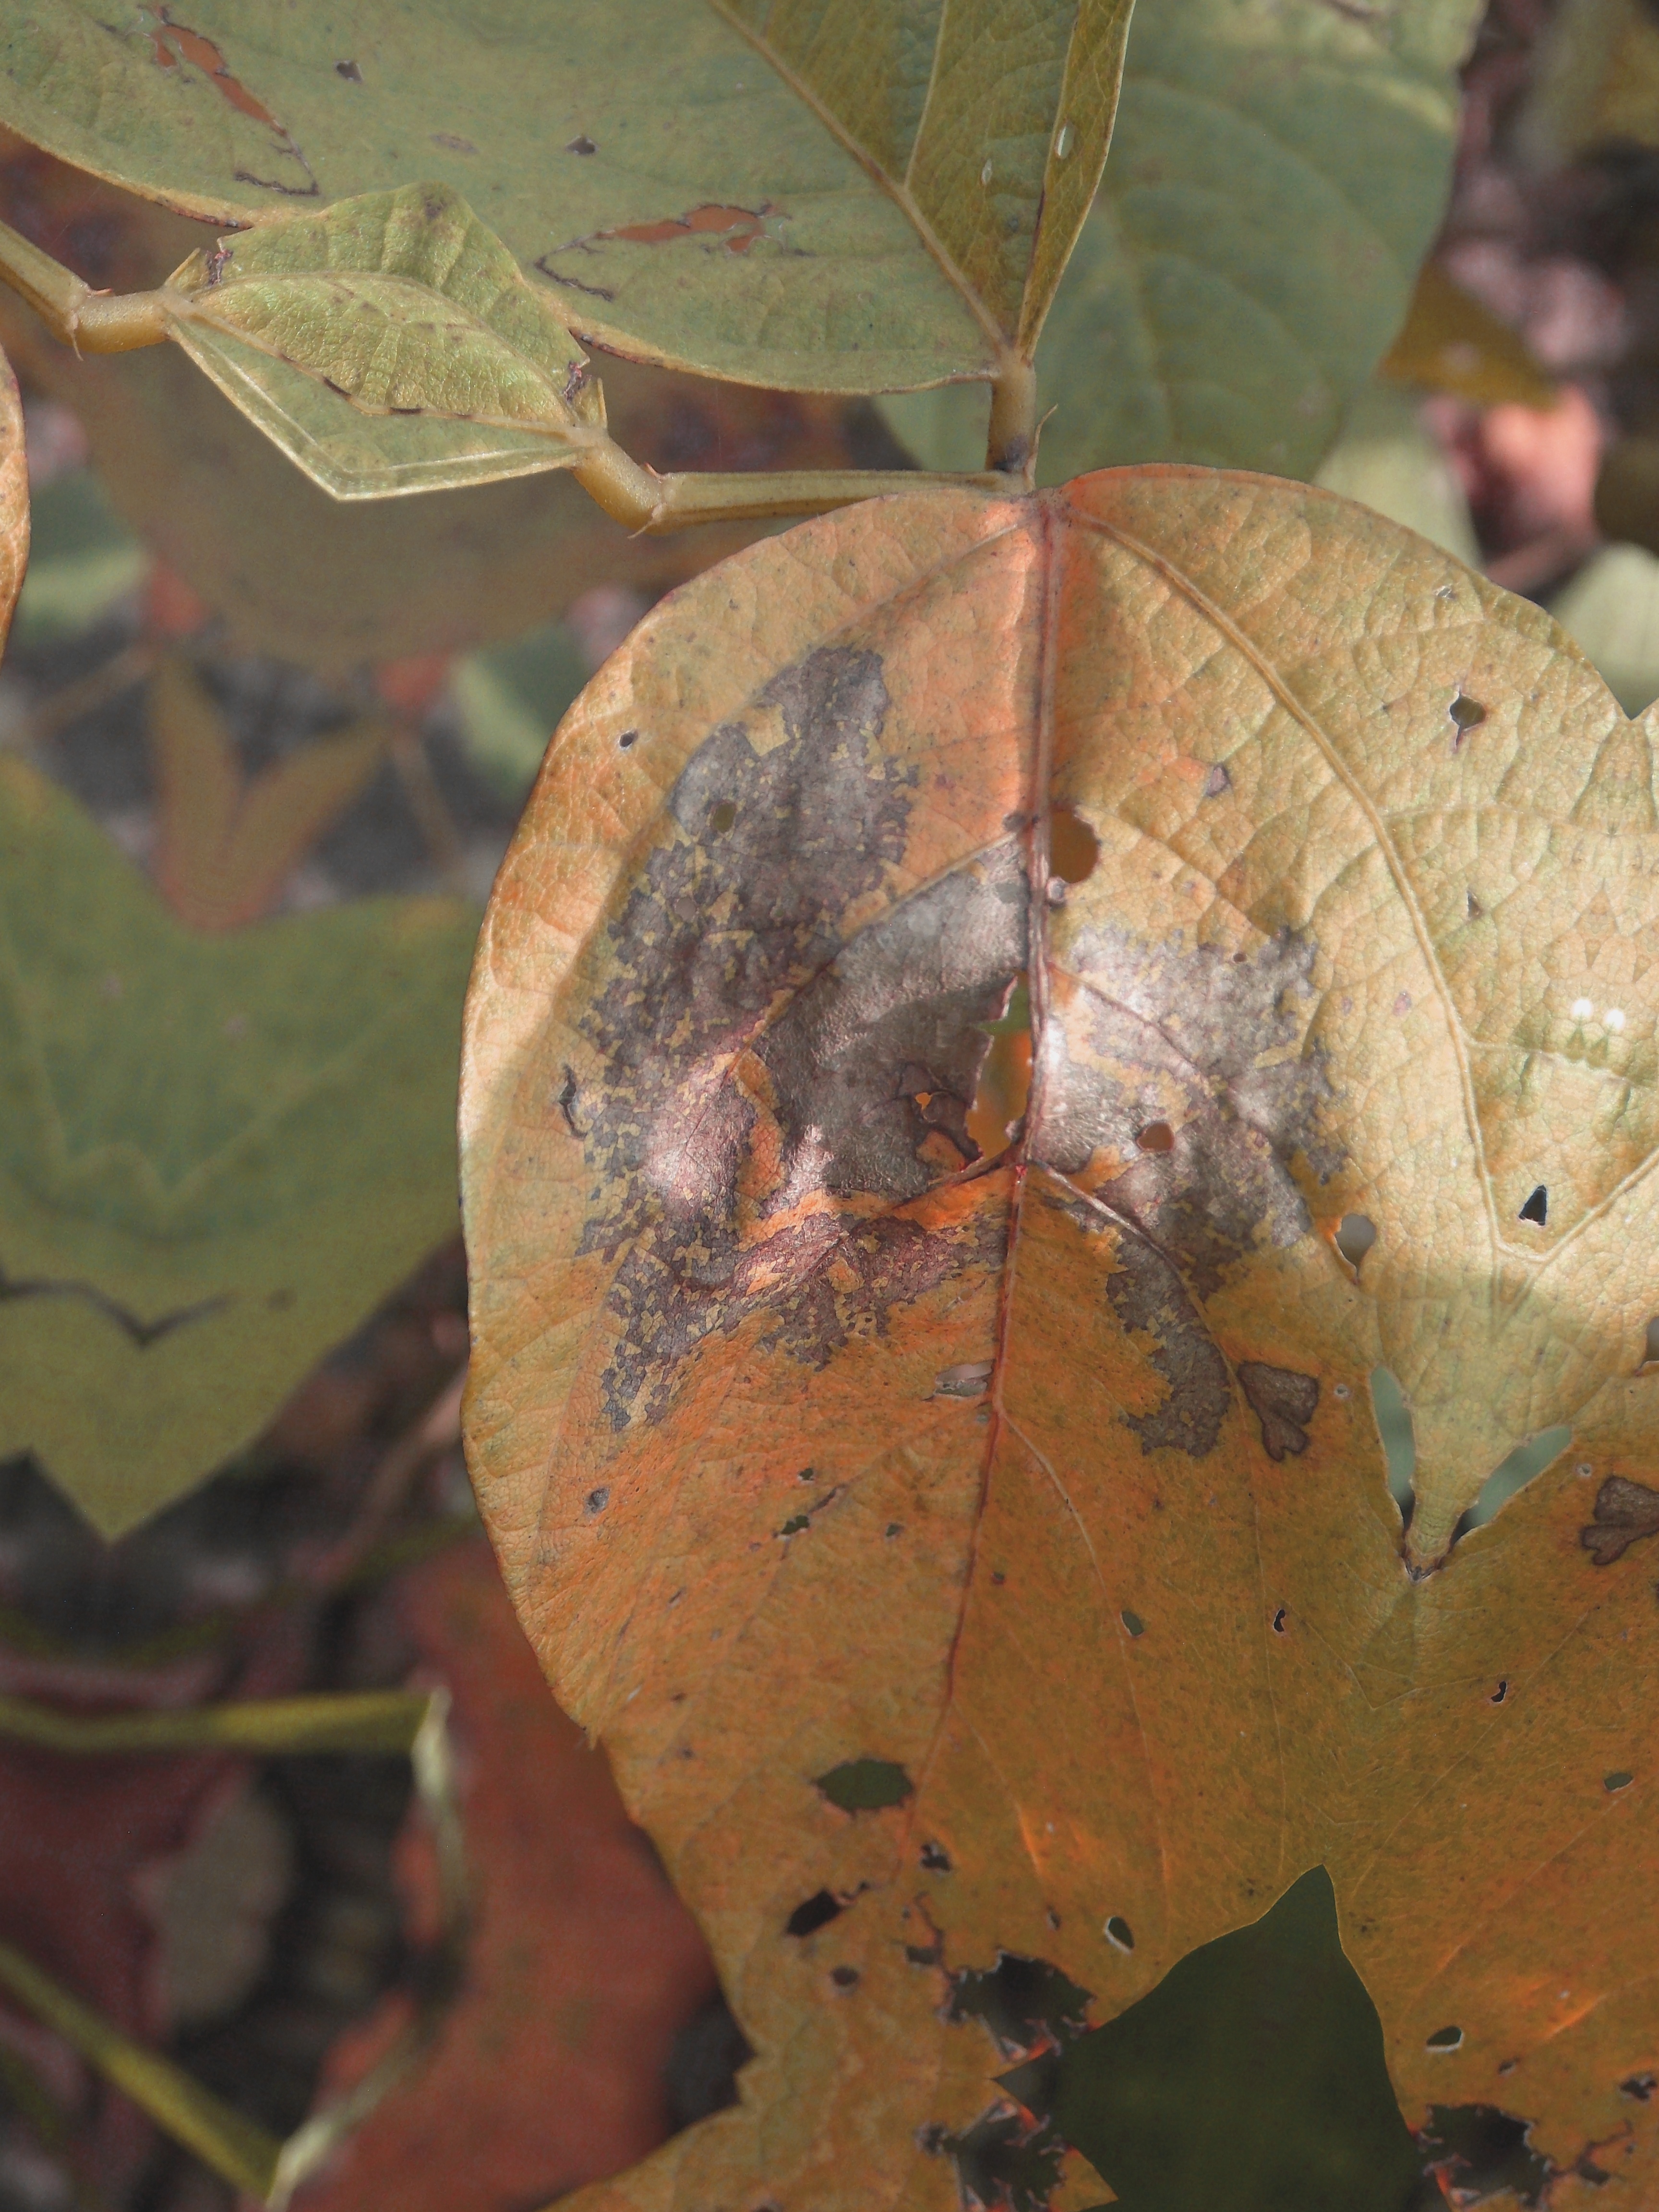
Label: Disease